Teodorico Pedrini

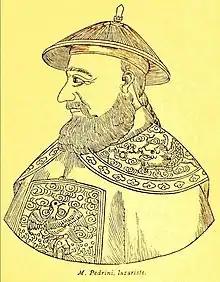
Teodorico Pedrini

Teodorico Pedrini, C.M. (June 30, 1671 – December 10, 1746), also known by his Chinese name De Lige, was an Italian Vincentian priest, musician and composer, but he was mainly a missionary at the imperial court of China for 36 years.